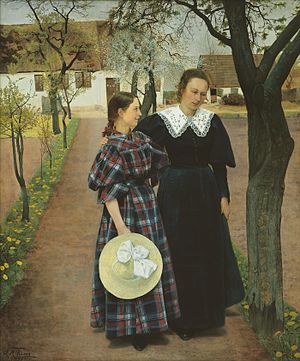
L.A. Ring / Rings "forår"
L.A. Ring, Forår, 1895, Den Hirschsprungske Samling.
Laurits Andersen Ring var en af dansk kunsts fremmeste malere ved indgangen til det 20. århundrede. I 1881 tog han navn efter sin fødeby, landsbyen Ring syd for Næstved, og kendes siden som L.A. Ring. Han var en pioner inden for såvel symbolisme og socialrealisme i dansk kunst.